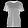
Label: T - shirt / top